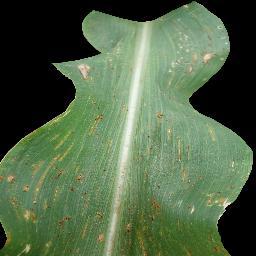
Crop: corn
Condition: (maize)_common_rust